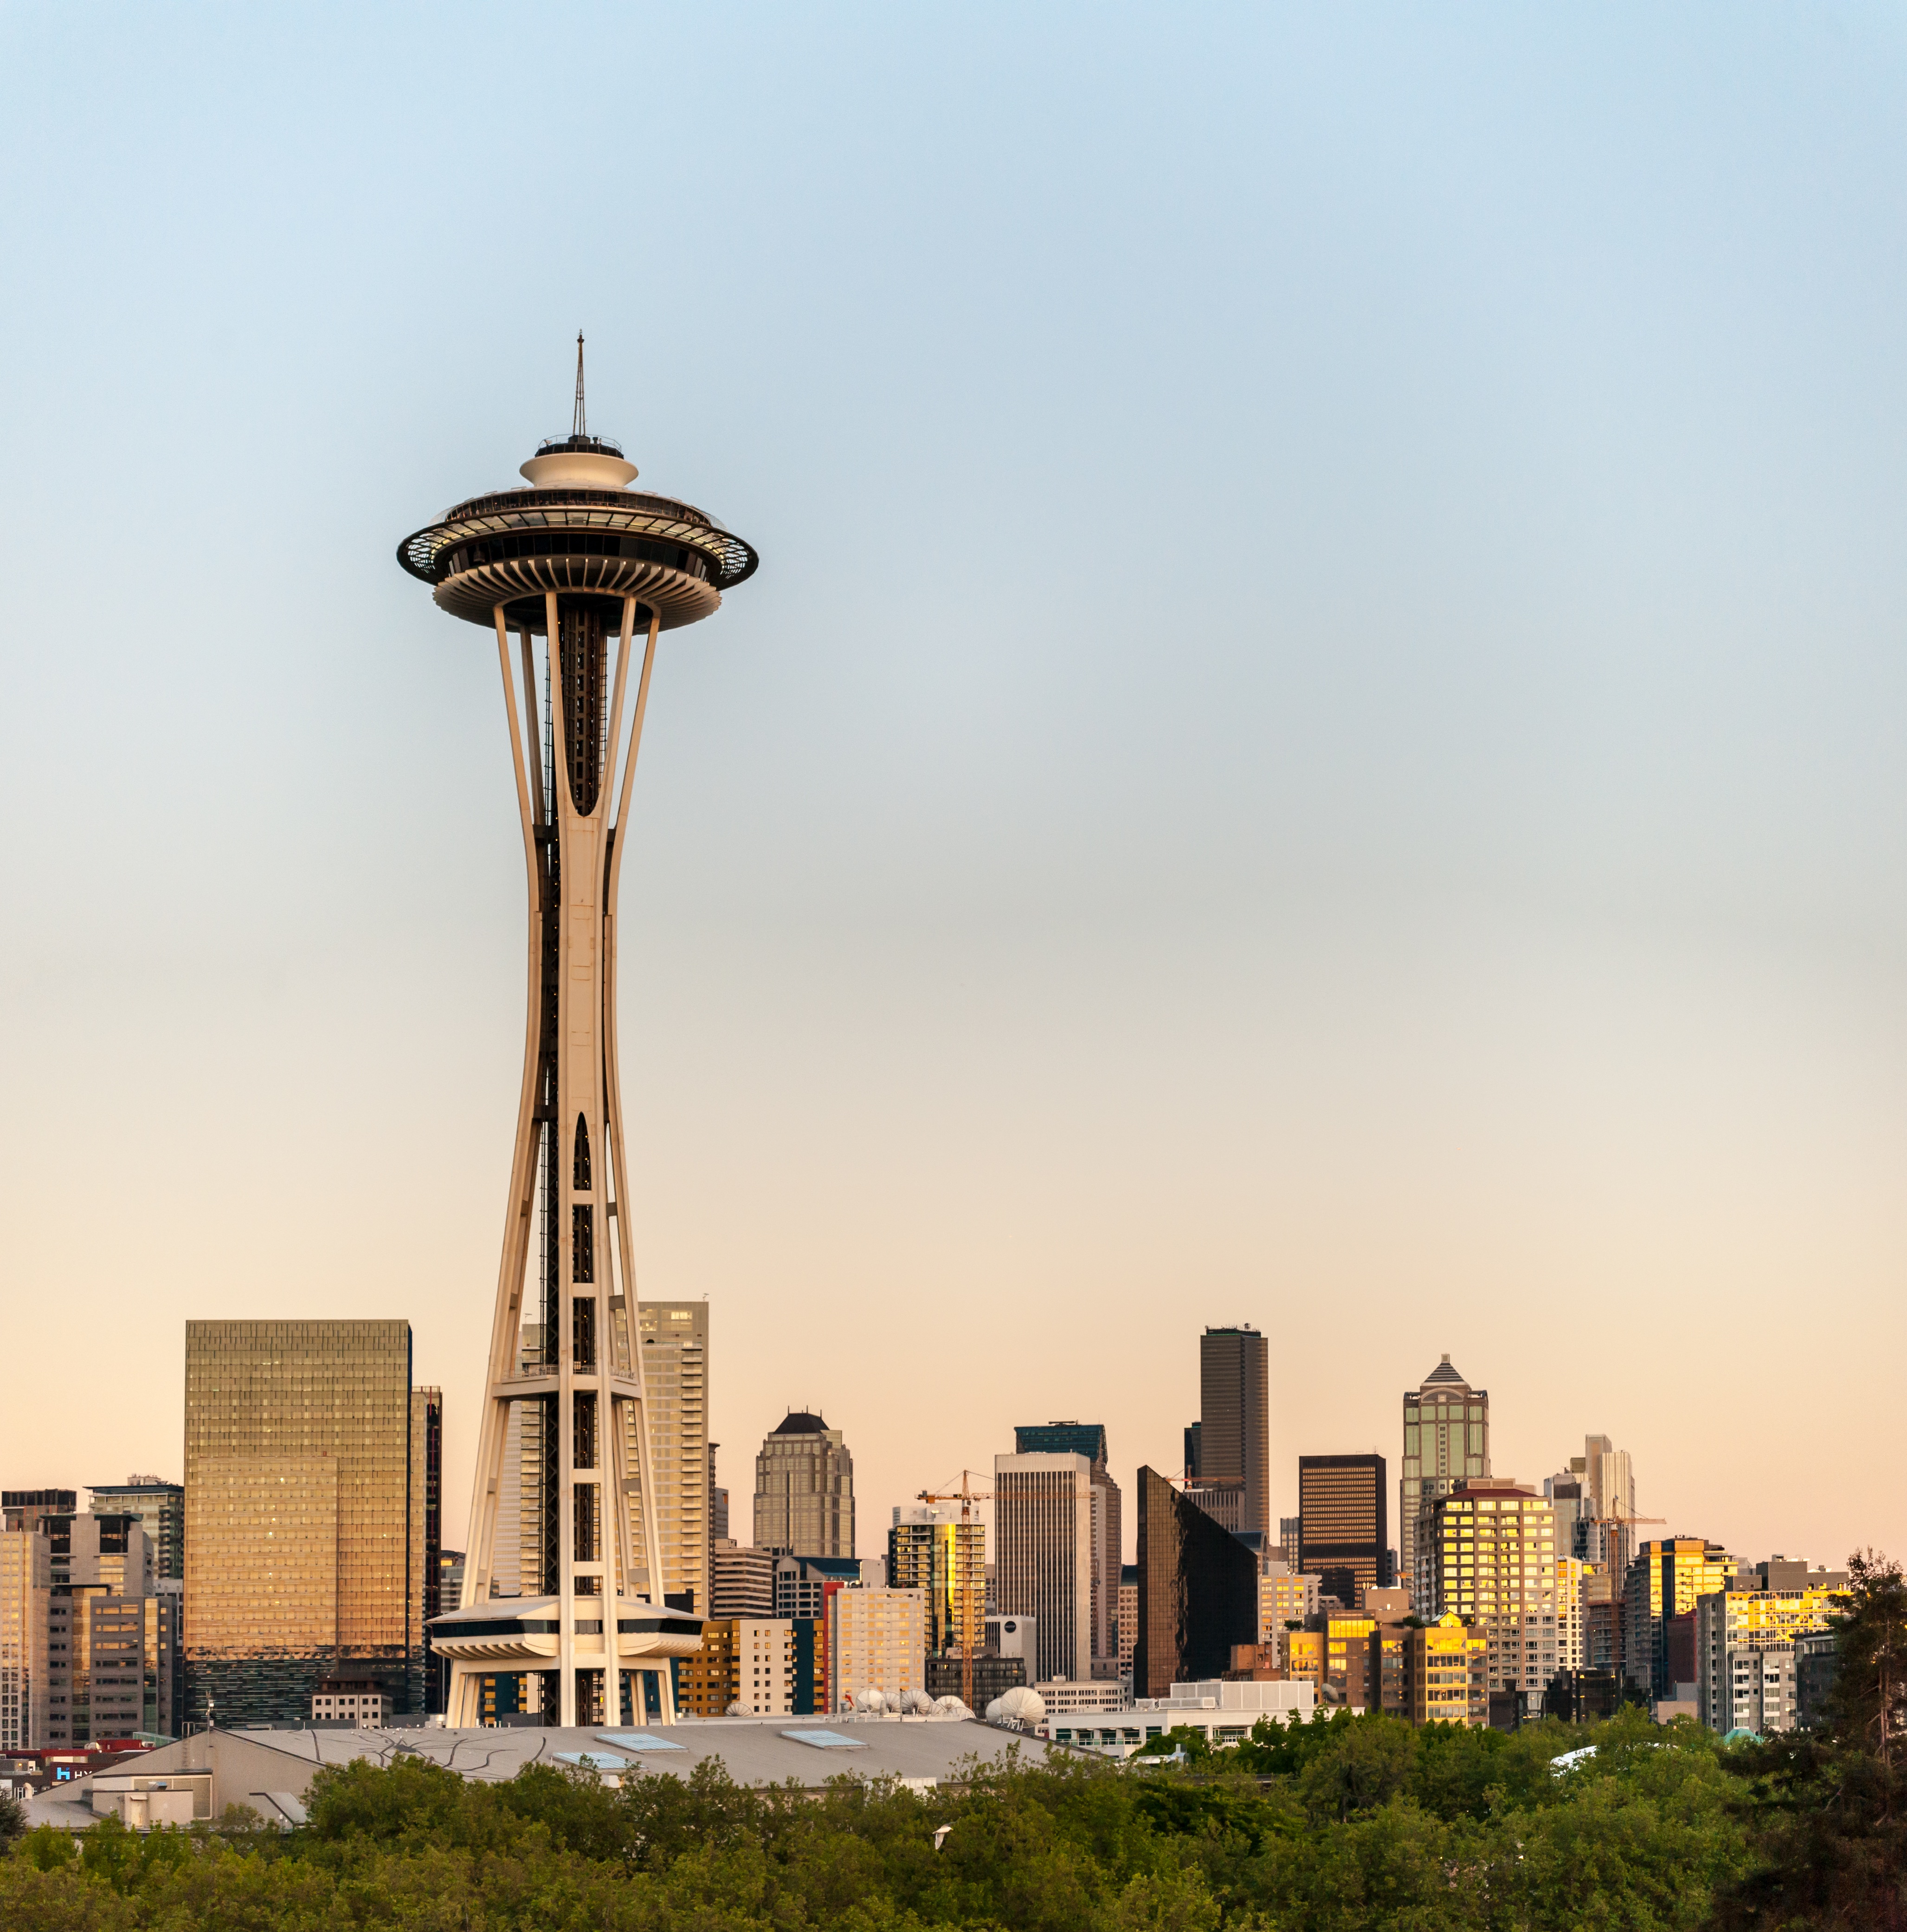
horizon, skyline, city, skyscraper, cityscape, downtown, dusk, tower, landmark, tower block, metropolis, urban area, human settlement, metropolitan area